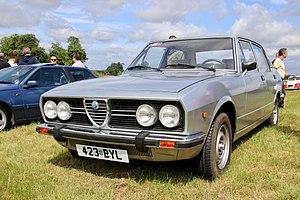
L'Alfa Romeo 2300 est une voiture fabriquée par la filiale brésilienne F.N.M. du constructeur italien Alfa Romeo à partir de 1974, et uniquement pour le marché brésilien.